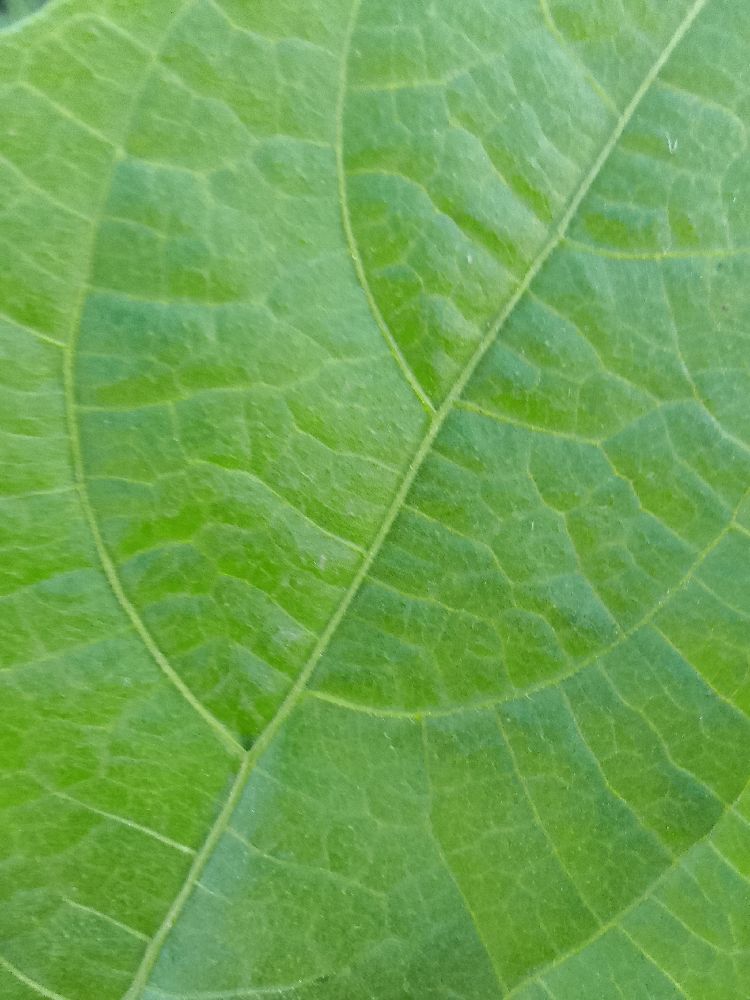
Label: healthy